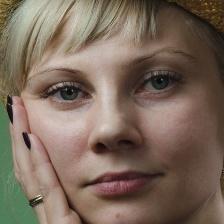
Label: faces